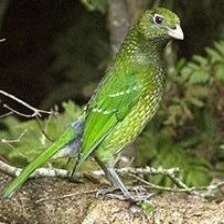
Species: SPOTTED CATBIRD
Scientific name: AILUROEDUS MACULOSUS